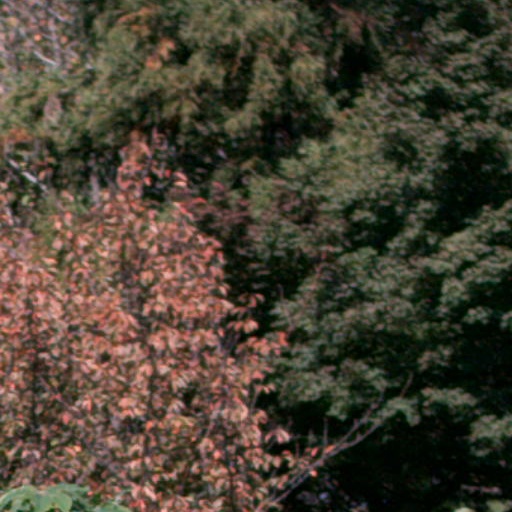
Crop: cassava